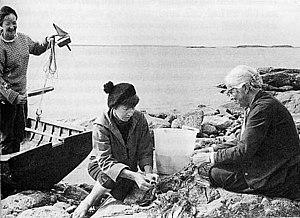
Klovharu ou Klovaharun est une île de l’archipel de Porvoo en Finlande.
Tove Marika Jansson, née le 9 août 1914 à Helsinki et morte le 27 juin 2001 dans la même ville, est une écrivaine, peintre, illustratrice et dessinatrice de bande dessinée finlandaise parlant suédois. En 1966, pour sa contribution en tant qu'auteure de livres pour enfants, elle reçoit le prix Hans-Christian-Andersen.